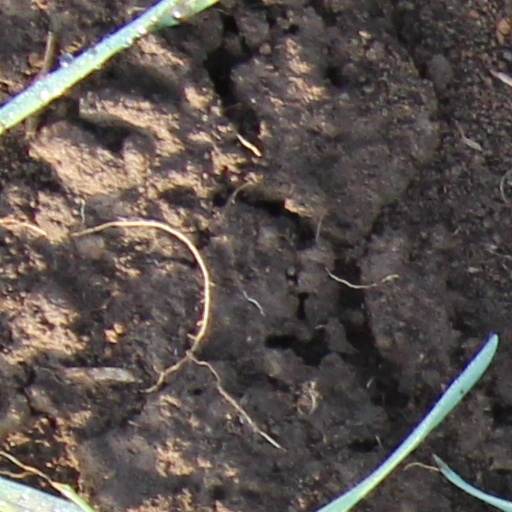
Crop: wheat